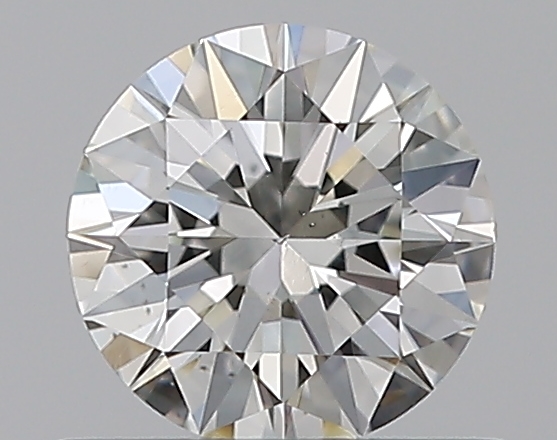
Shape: round
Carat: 0.51
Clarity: VS2
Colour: I
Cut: EX
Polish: EX
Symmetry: EX
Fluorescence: N
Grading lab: GIA
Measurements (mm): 5.15 x 5.18 x 3.15